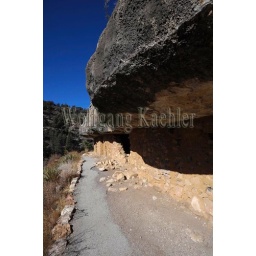
Usa, arizona, near flagstaff, walnut canyon national monument, canyon wall with sinagua dwellings from about 1100 ad